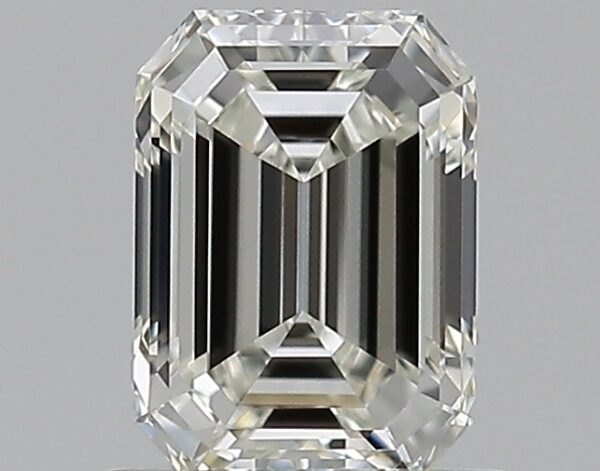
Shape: emerald
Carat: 0.71
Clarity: VVS2
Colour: I
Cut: EX
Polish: EX
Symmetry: VG
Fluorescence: N
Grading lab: GIA
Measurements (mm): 6.03 x 4.34 x 2.9